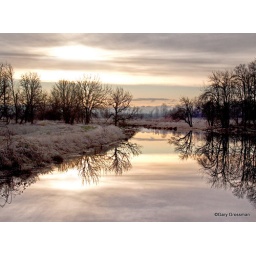
Winter clouds and and a weak sun are reflected on a river near Portland, Oregon.